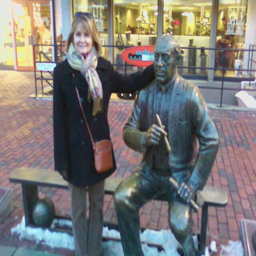
at georgian structure resides the statue of basketball player , here posing with a passing tourist .